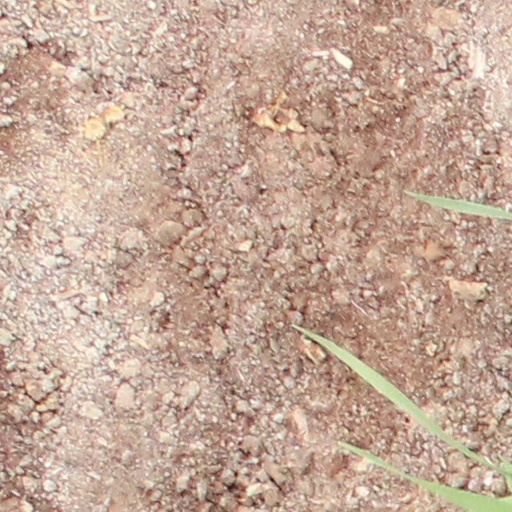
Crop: wheat